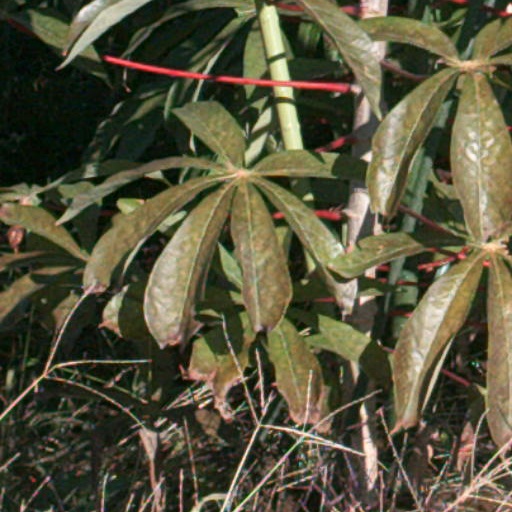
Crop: cassava